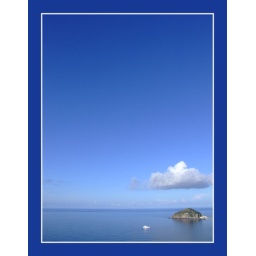
The hat in the blue (vertical edit...)